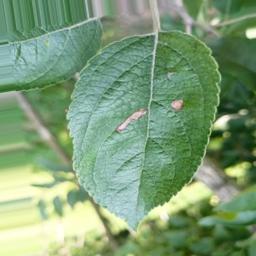
Label: Alternaria